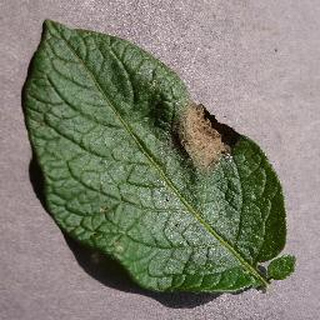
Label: potato_late_blight